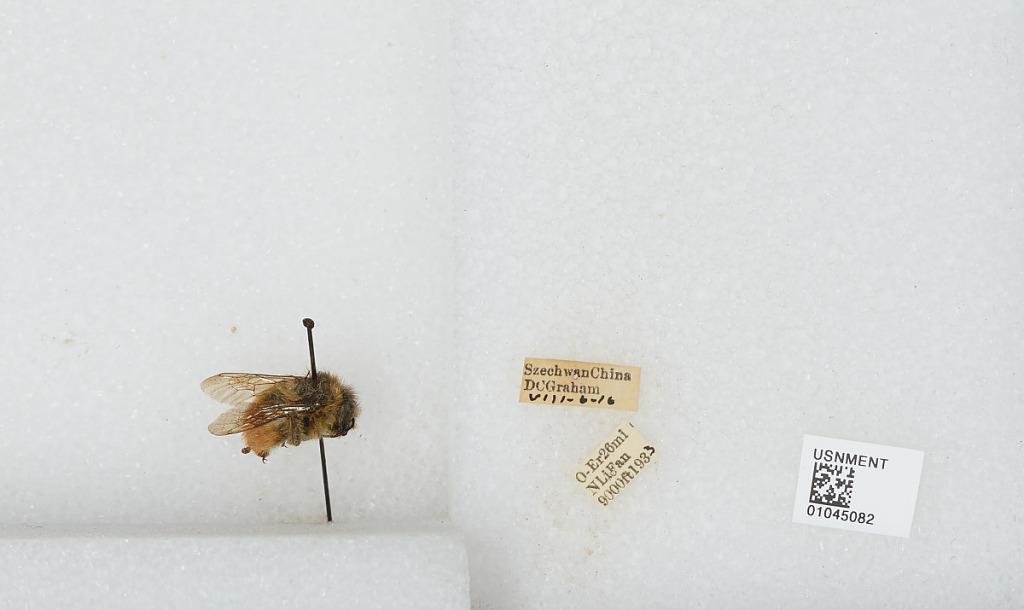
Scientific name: Bombus sp.
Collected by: D. Graham
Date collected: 1933-8-6
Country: China
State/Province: Sichuan
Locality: O-Er 26 miles North Li Fan